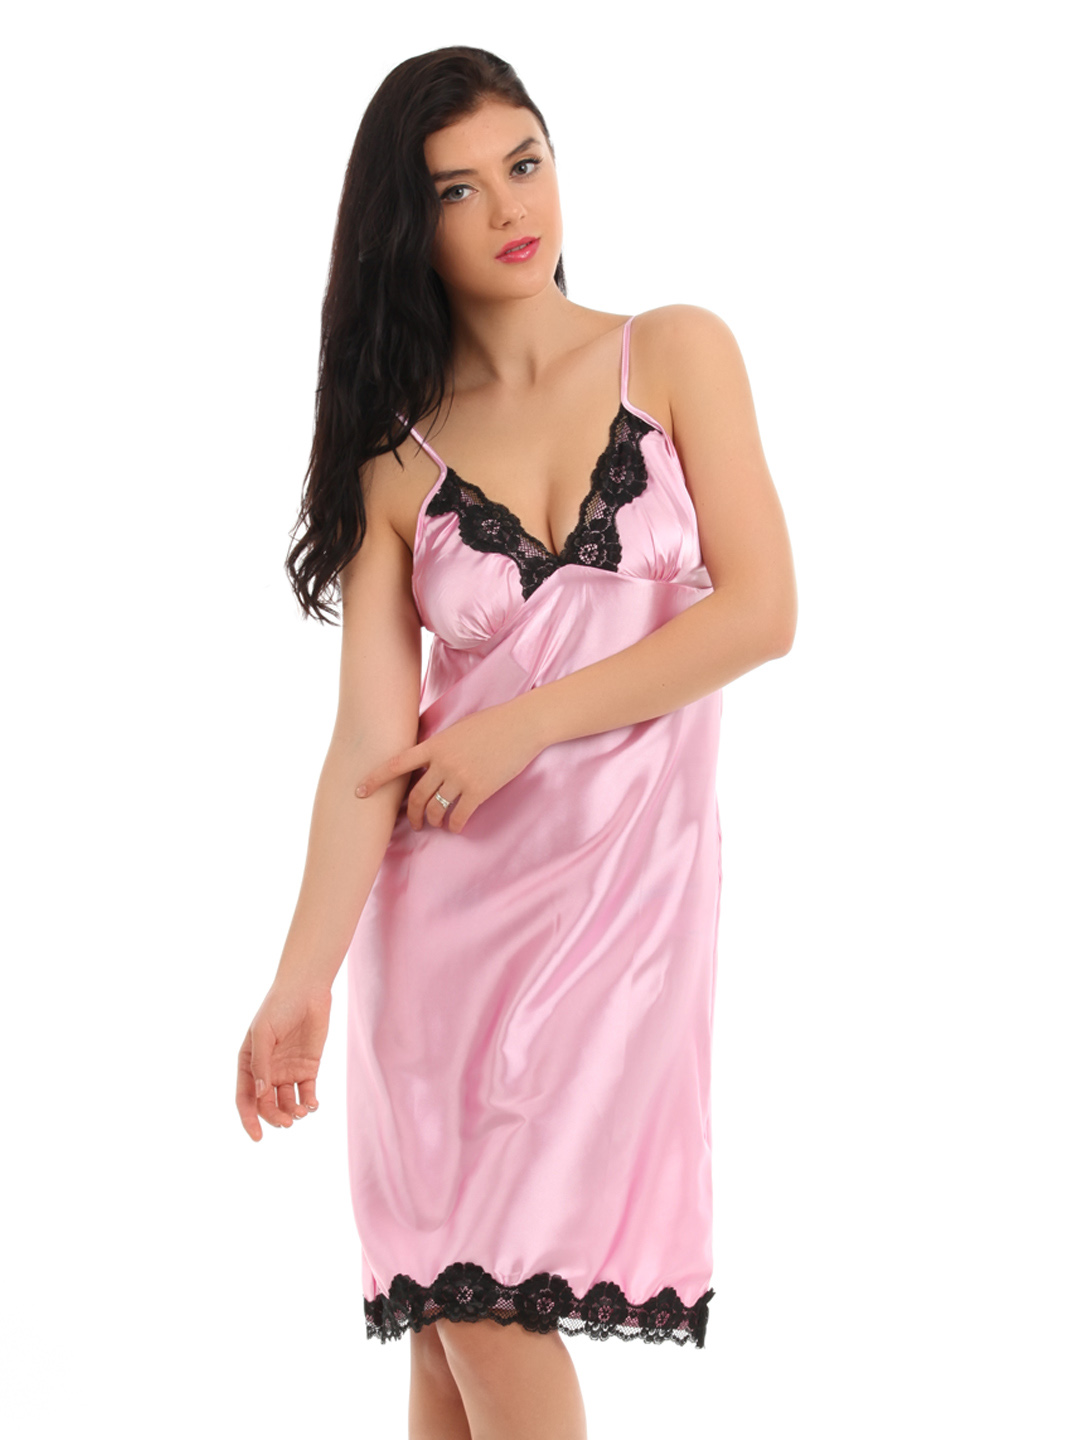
Red Rose Pink Nightdress
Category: Apparel / Loungewear and Nightwear / Nightdress
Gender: Women
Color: Pink
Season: Winter 2015
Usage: Casual